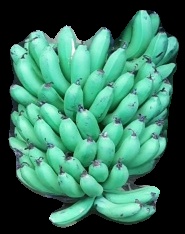
Variety: pachbale
Grade: grade1